Malans, Switzerland

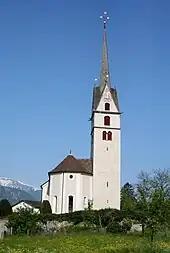
Malans village church

From the , 528 or 27.7% are Roman Catholic, while 1,137 or 59.6% belonged to the Swiss Reformed Church. Of the rest of the population, there are 20 individuals (or about 1.05% of the population) who belong to the Orthodox Church, and there are 18 individuals (or about 0.94% of the population) who belong to another Christian church. There are 16 (or about 0.84% of the population) who are Islamic. There are 8 individuals (or about 0.42% of the population) who belong to another church (not listed on the census), 131 (or about 6.87% of the population) belong to no church, are agnostic or atheist, and 50 individuals (or about 2.62% of the population) did not answer the question.